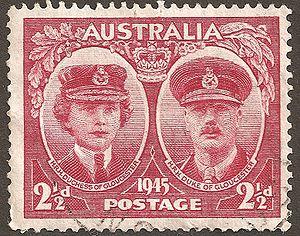
Timbre d'Australie de 1945, représentant le duc de Gloucester et sa femme, quand il est nommé Gouverneur général d'Australie.